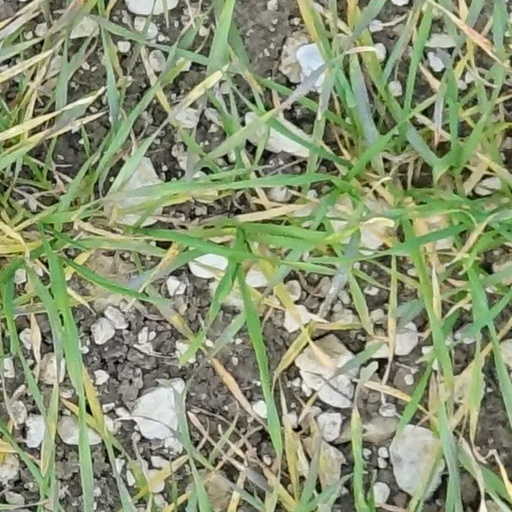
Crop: wheat